Sky position (RA, Dec in degrees): 190.778, 25.959
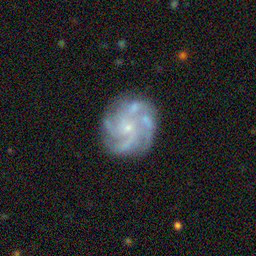
Galaxy morphology: Unbarred Loose Spiral Galaxies